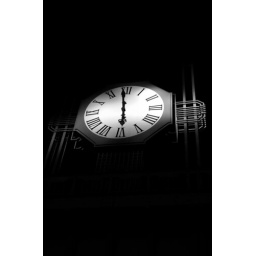
A clock in Hamburg train station